Stephanie's Kitten

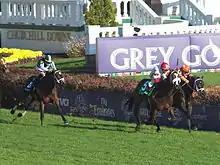
Stephanie's Kitten (#5) battles Stopshoppingmaria (#4) to win the 2011 Breeders' Cup Juvenile Fillies Turf.

Stephanie's Kitten began her second season in the Grade I Ashland Stakes over eight and a half furlongs on the Polytrack at Keeneland on April 7. Ridden by Julien Leparoux she started favorite but finished third behind Karlovy Vary and Hard Not To Like. She returned to the turf at Churchill Downs on May 4 and won the Edgewood Stakes by two lengths from Firehouse Red, setting a race record time of 1:40.94.